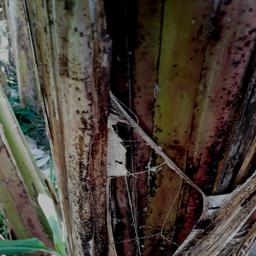
Label: PSEUDOSTEM WEEVIL